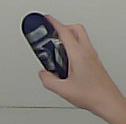
Product: nivea_rollon